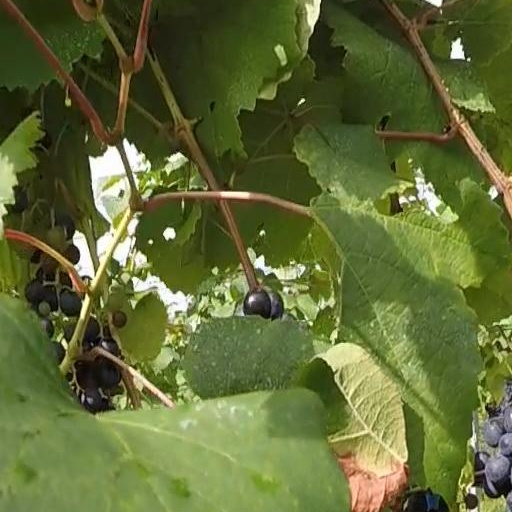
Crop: grape